Deal, Kent

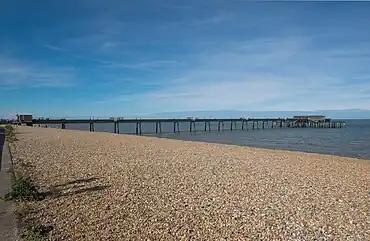
The 1957 Deal Pier

The seafront at Deal has been adorned with three separate piers in the town's history. The first, built in 1838, was designed by Sir John Rennie. After its wooden structure was destroyed in an 1857 gale, it was replaced by an iron pier in 1864. A popular pleasure pier, it survived until the Second World War, when it was struck and severely damaged by a mined Dutch ship, the "Nora", in January 1940. This was not the first time the pier had been hit by shipping, with previous impacts in 1873 and 1884 necessitating extensive repairs.